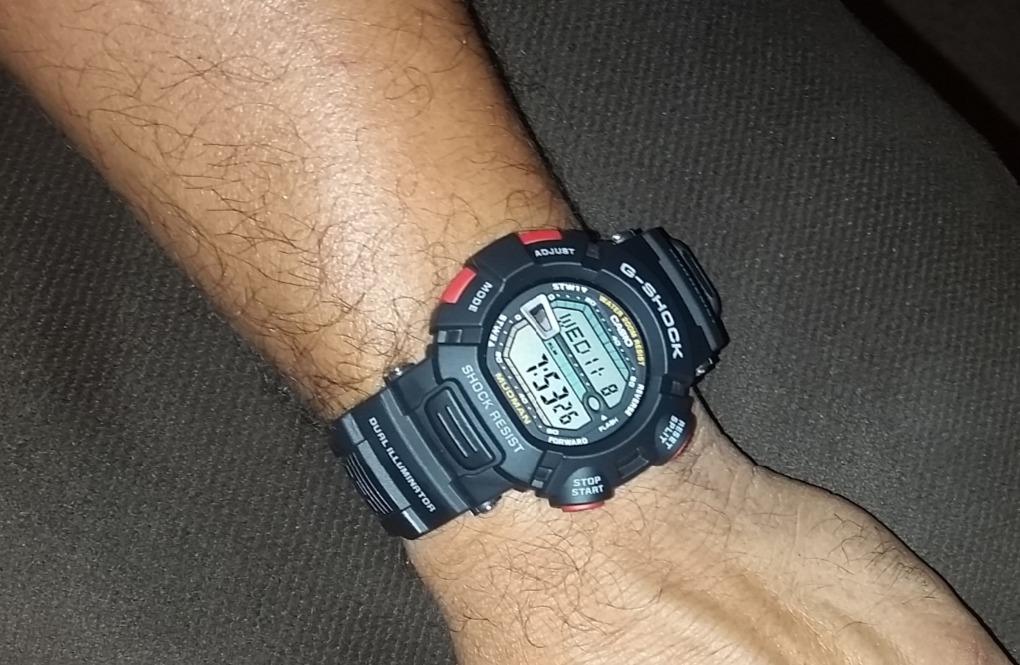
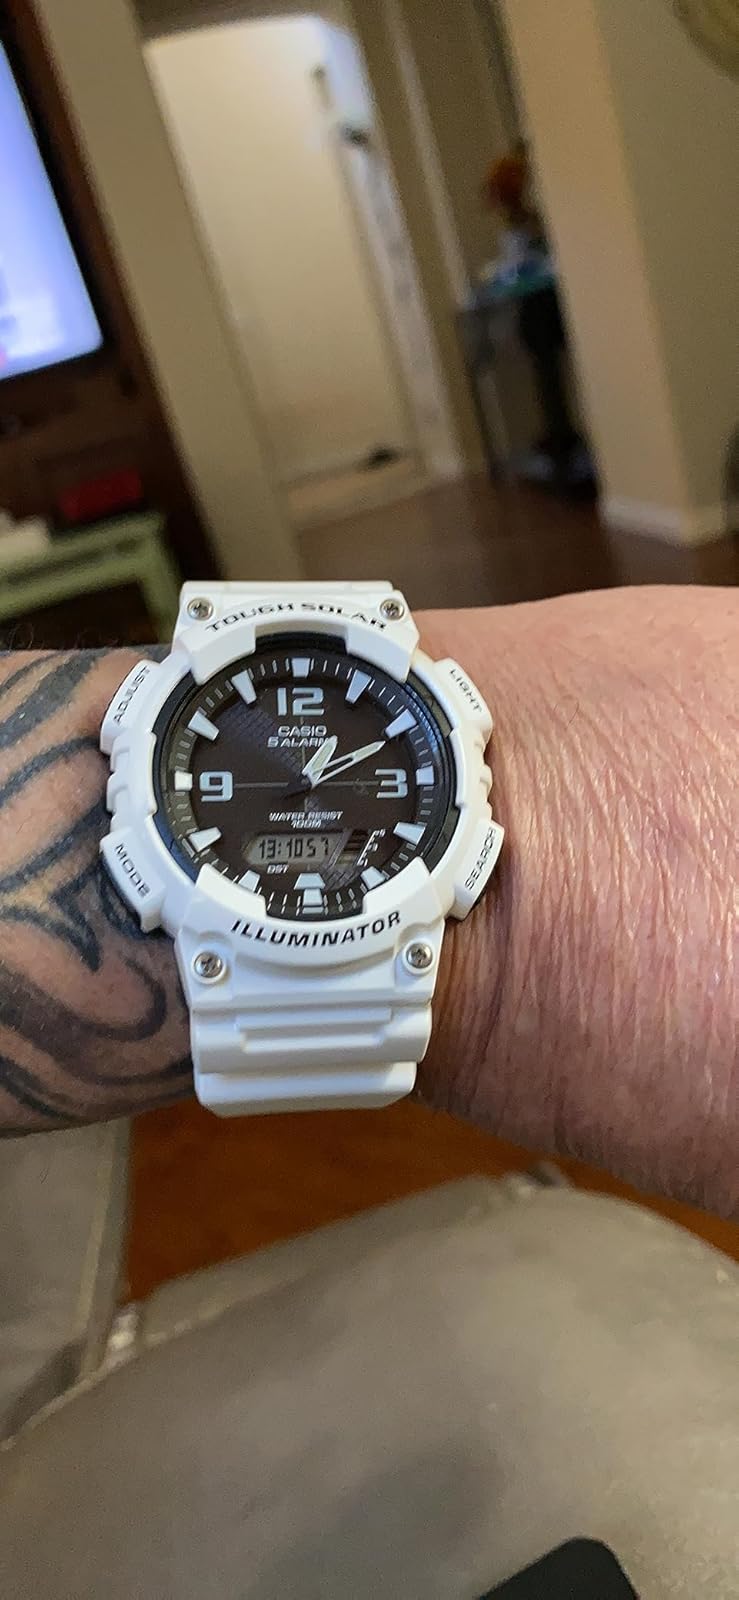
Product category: accessories_watch
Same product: no